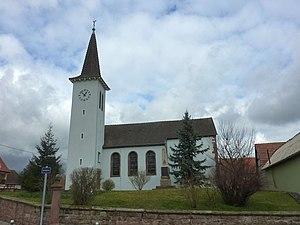
Église protestante de Mulhausen